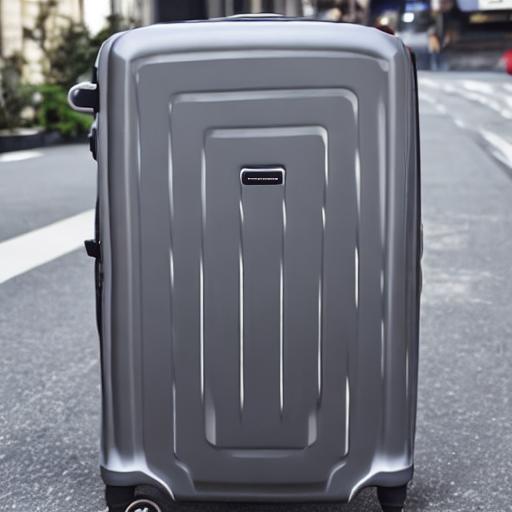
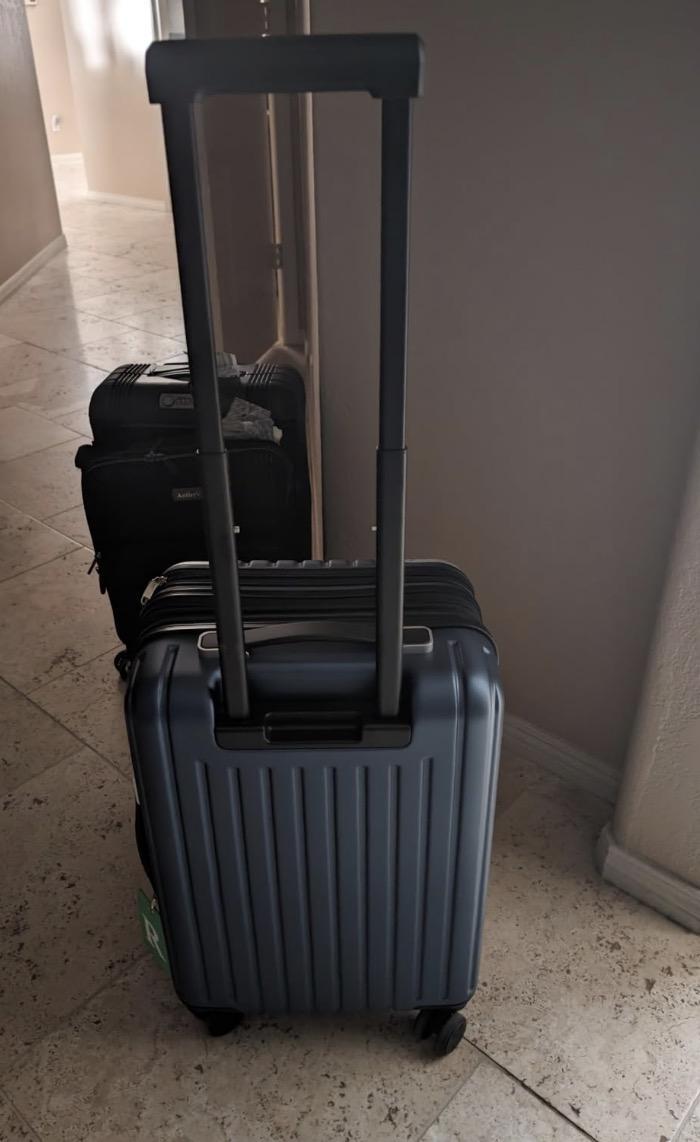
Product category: items_tea
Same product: no